Diest

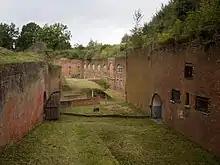
Inner moat of the citadel

The is the only brick citadel left in Flanders. The citadel was built between 1845 and 1843 on the Allerheiligenberg. The construction of the Citadel was the dominant final piece in the transformation of Diest into a fortified city, as the city walls and gates had been built prior. The whole structure is purely geared towards military functionality, with the only embellishment being the bluestone gate in neoclassical style.